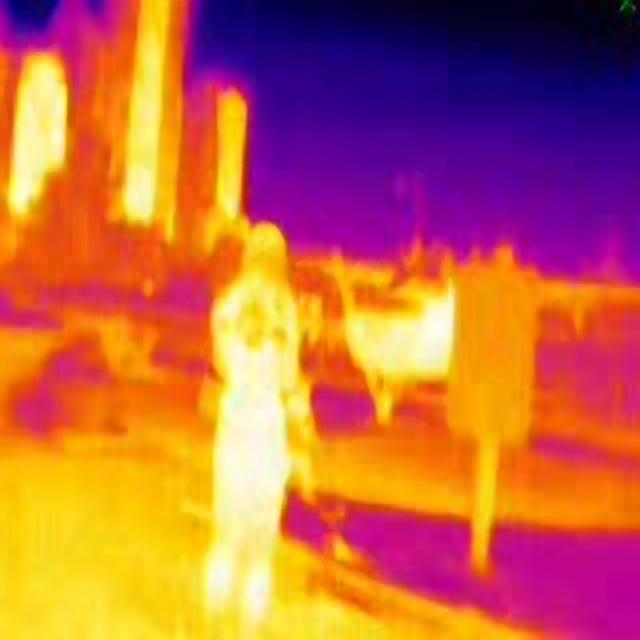
Detected objects:
label: person
label: person